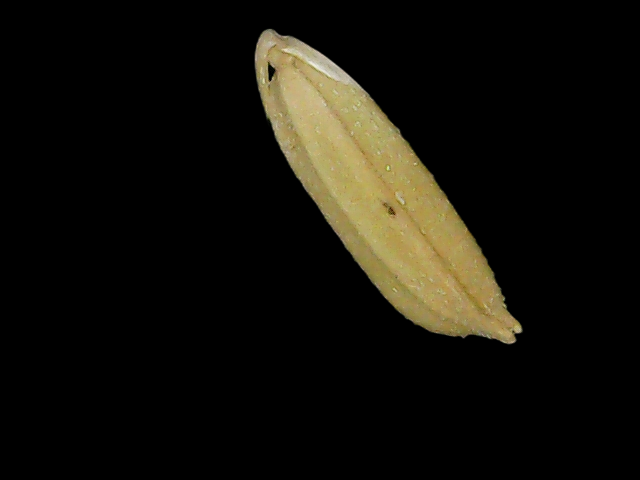
Rice variety: Bd85